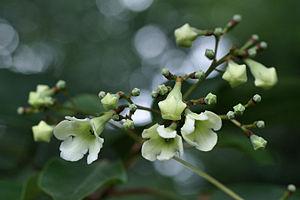
Inflorescences d'Emmenopterys henryi. Photo prise dans l'arboretum de Kalmthout, en Belgique. Cette espèce fleurit tous les 20 à 25 ans environ. La floraison de 2006 a été la 4e en Europe.